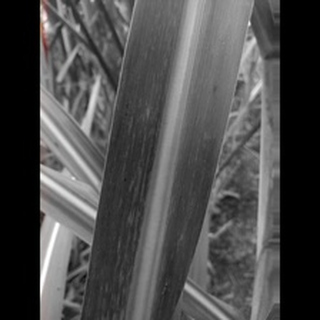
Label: sugarcane_mosaic